Cultivated plant taxonomy

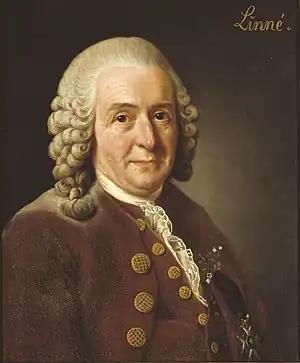
Carl Linnaeus (1707–1778), who established the binomial system of plant nomenclature

In the early 18th century colonial expansion and exploration created a demand for the description of thousands of new organisms. This highlighted difficulties in communication about plants, the replication of their descriptions, and the importance of an agreed way of presenting, publishing and applying their names.